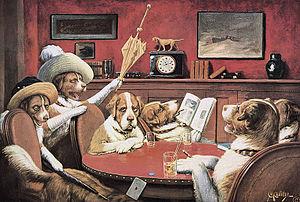
A Cure for Pokeritis est un court métrage muet américain réalisé par Laurence Trimble et sorti en 1912. Cette comédie met en scène John Bunny et Flora Finch dans les rôles de George et Mary Brown. Après la mort de John Bunny, le film est réédité avec pour titre alternatif A Sure Cure for Pokeritis.